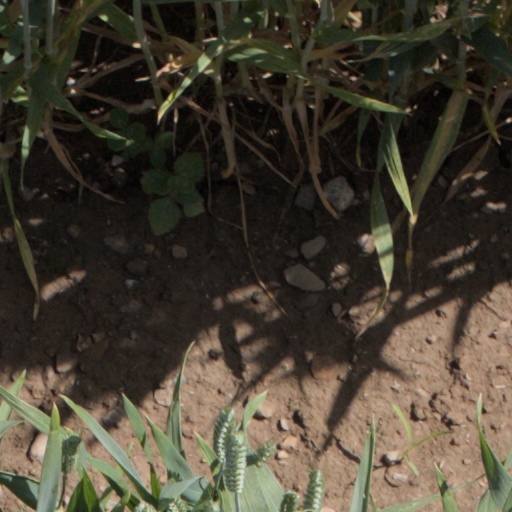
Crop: wheat